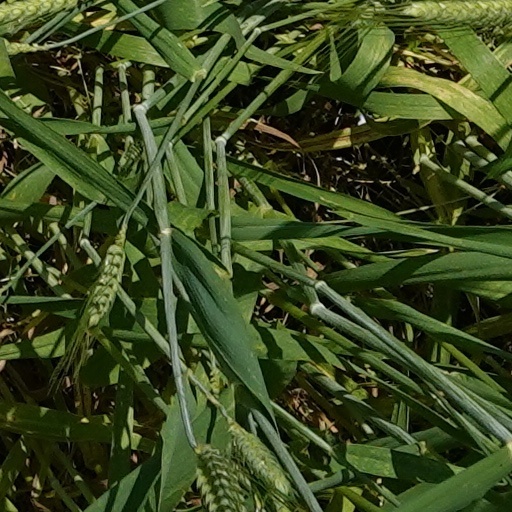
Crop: wheat